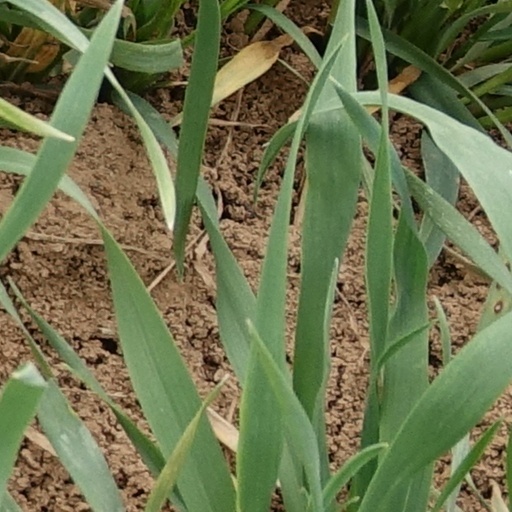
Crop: wheat